Barbara Haney Irvine

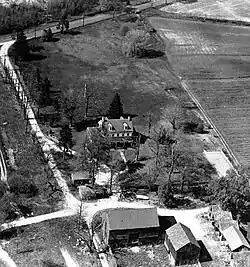
"Paulsdale", ca. 1958, the birthplace and childhood home of Alice Paul

Finding inspiration in the life of Alice Paul, the suffragist and women's rights activist who initiated and ran the main actions and events of the 1910s Women's Voting Rights Movement which successfully lobbied for the 19th amendment winning women the right to vote, Irvine co-founded the Alice Paul Centennial Foundation in 1984 to celebrate the centennial of Paul's birth. Later, APCF became the Alice Paul Institute. In 2024, on the occasion of its 40th anniversary, API became the Alice Paul Center for Gender Justice.